Reality Labs

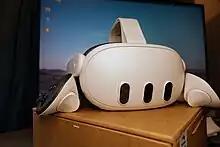
A Meta Quest 3 and controllers

On June 1, 2023, Meta announced the Quest 3, which was released on October 10, 2023. It features design and hardware features from the Quest Pro, including pancake lenses for a slimmer build, upgraded hardware (including the Snapdragon XR2 Gen 2 system-on-chip) and higher resolution displays, color passthrough cameras for mixed reality, as well as a depth sensor, and updated controllers inspired by the design of the Quest Pro (albeit still using inside-out tracking via infrared sensors, as with its predecessors). Meta positioned the Quest 3 as a high-end model, with the Quest 2 continuing to be sold alongside it.